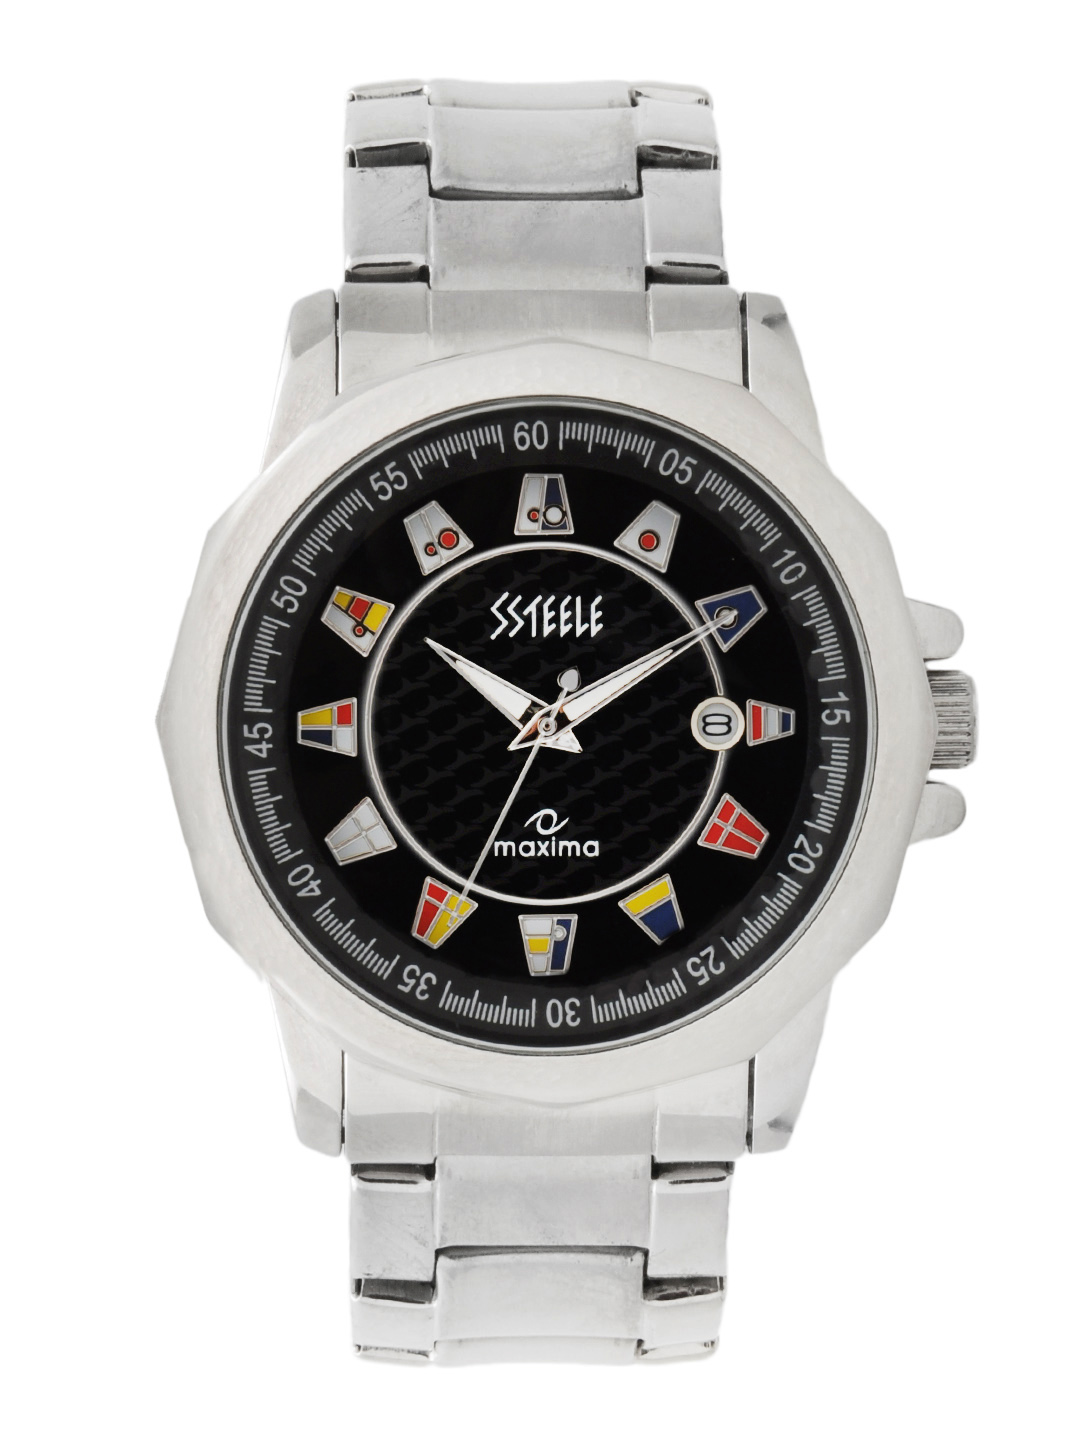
Maxima Men Black Dial Watch
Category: Accessories / Watches / Watches
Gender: Men
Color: Black
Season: Winter 2016
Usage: Casual